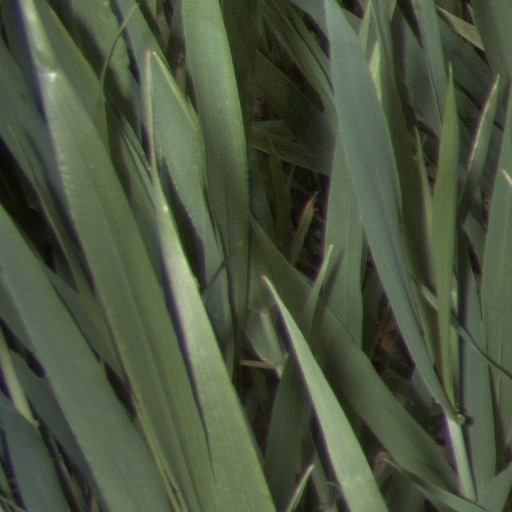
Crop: wheat